Naromurar

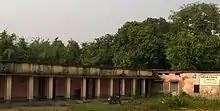
Rajkiyakrit Madhya Vidyalaya - Naromurar

Warisaliganj is one of the 14 Panchayat Samitis under Nawada Jila Parishad. Warisaliganj Panchayat Samiti is further subdivided into sixteen Gram panchayats for better administration. Naromurar comes in the administrative division of kutri Gram Panchayat under Warisaliganj Panchayat Samiti.